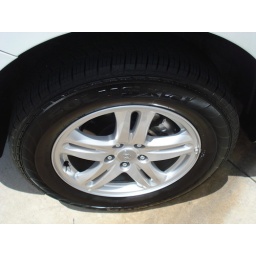
Order Hyundai auto parts and accessories online from Rick Case Hyundai car dealers in Davie, FL serving Hollywood, Deerfield Beach.